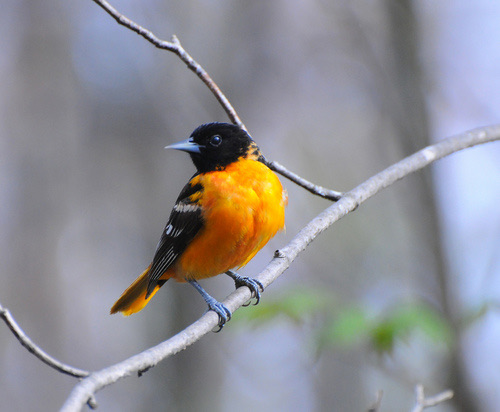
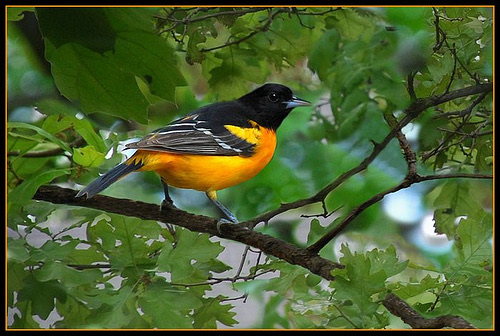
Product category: misc
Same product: yes